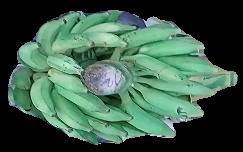
Variety: elakki-bale
Grade: grade1